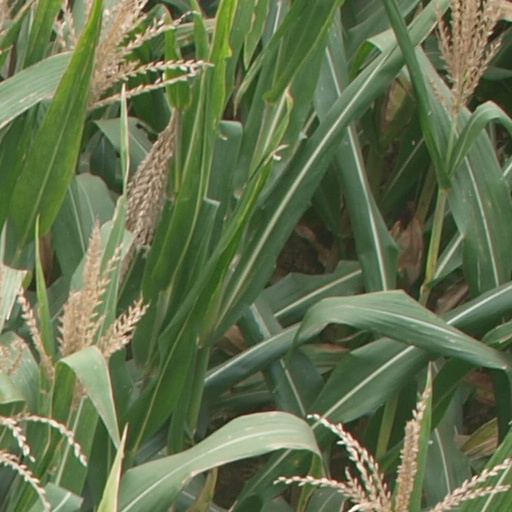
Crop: maize; corn